Lore Alford Rogers

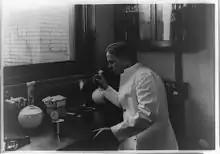
Lore Rogers, working in laboratory at the United States Department of Agriculture.

Lore [pronounced "Lo'-re," rhymes with "story"] Rogers was born in the town of Patten, Maine. His father, Col. Luther B. Rogers, was a veteran of the Civil War, and became a partner in a prominent lumbering operation called Ayer and Rogers. Lore's mother, Mary Elizabeth Barker Rogers, bore seven children, and it is said she might have become a "remarkable journalist" had she been given the chance. In an unpublished autobiography, she described the children